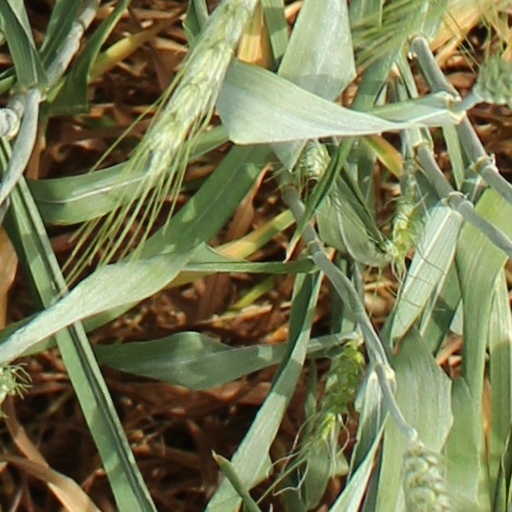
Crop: wheat